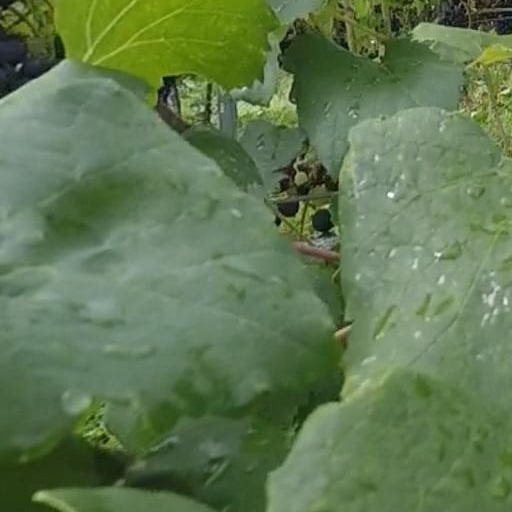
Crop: grape